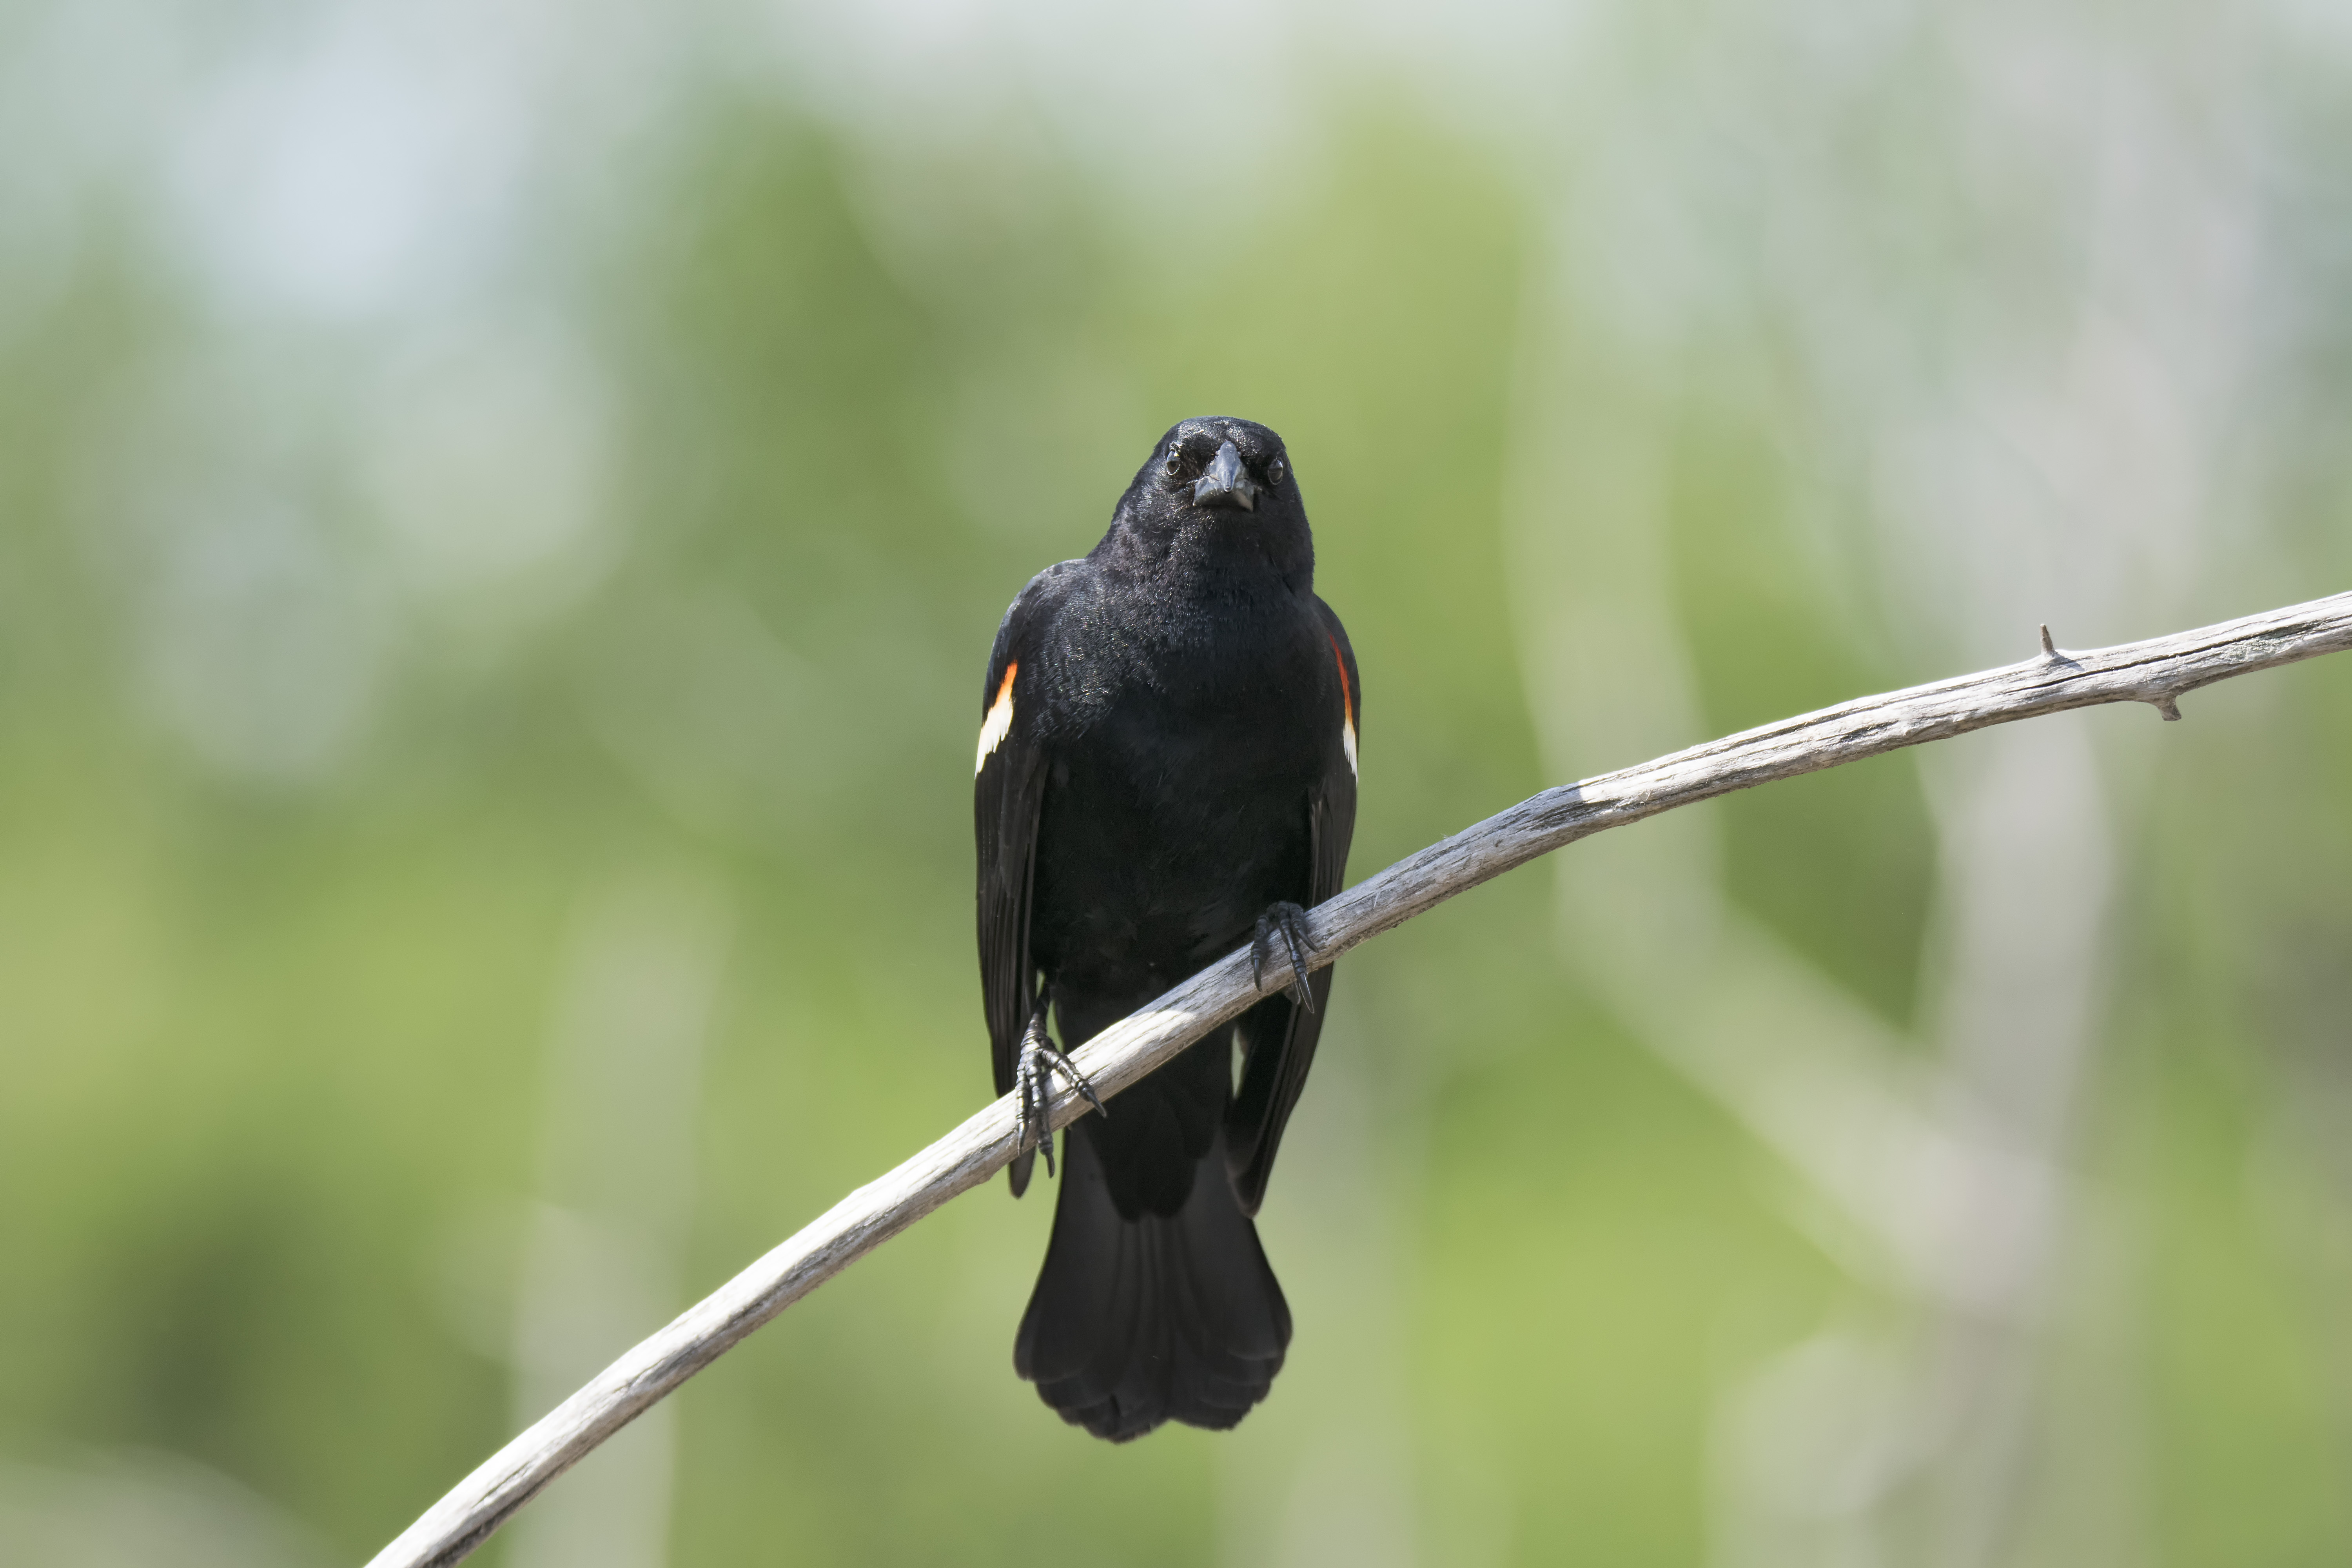
nature, branch, bird, wildlife, red, beak, winged, fauna, canada, a, vertebrate, quebec, blackbird, sherbrooke, oiseau, carouge, paulettes, perching bird, emberizidae